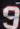
Number: 9